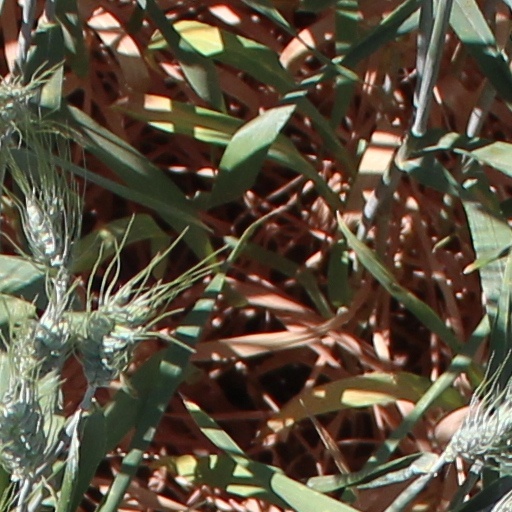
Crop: wheat